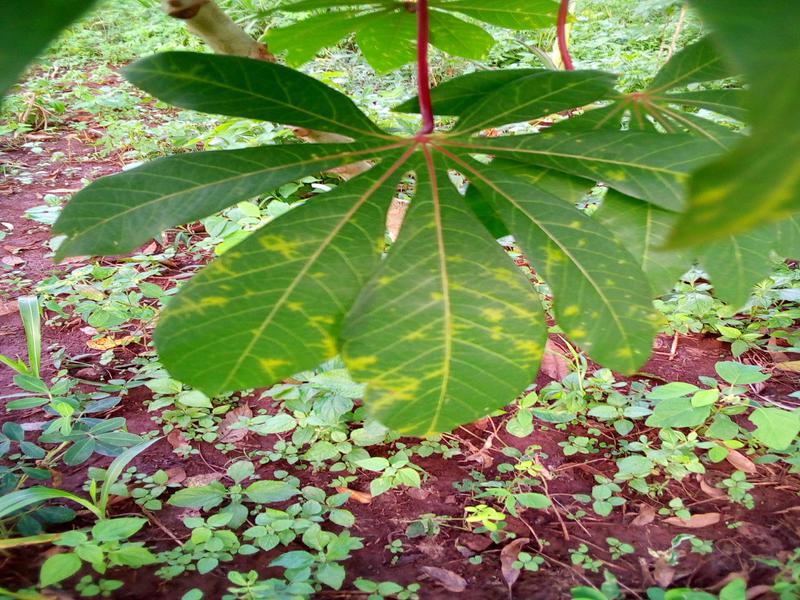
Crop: cassava
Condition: brown_streak_disease